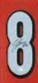
Number: 8